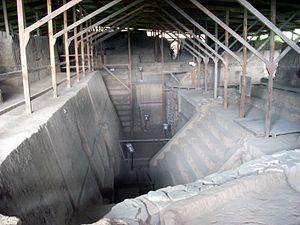
Cet article recense les sites concernés par l'observatoire mondial des monuments en 2010.
Cette liste des sites mayas est une liste alphabétique répertoriant un nombre significatif de sites archéologiques associés à la civilisation maya de la Mésoamérique.